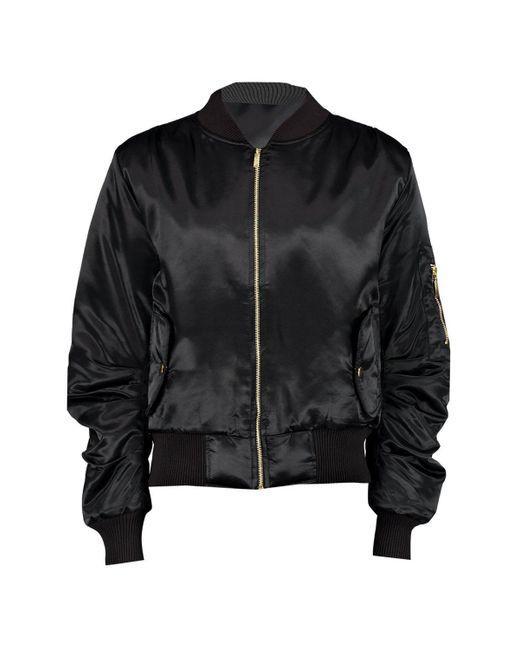
Schwarze Jacke mit vollem Ärmel für Damen